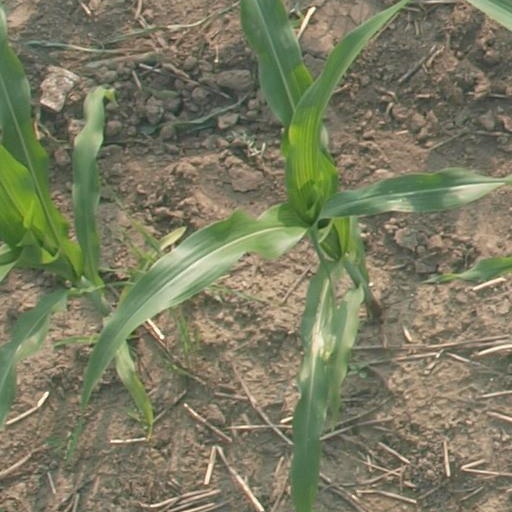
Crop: maize; corn